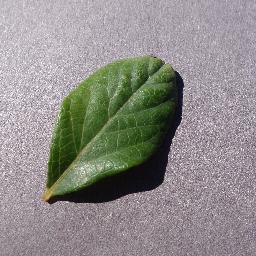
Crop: blueberry
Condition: healthy